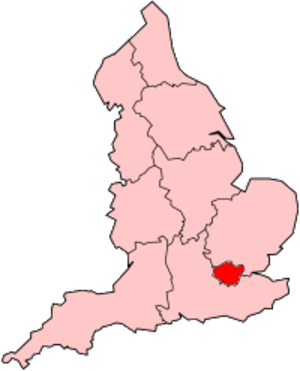
Greater London
London
Greater London er en af de 9 regioner i England. Det blev oprettet i 1965. Regionen består af 32 bydele og the City of London. Regionen dækker et areal på 1.579 km² med anslået 7,5 millioner indbyggere.